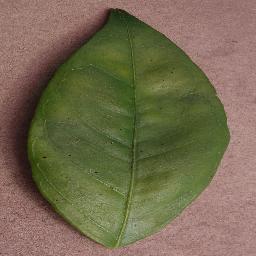
Label: Orange___Haunglongbing_(Citrus_greening)